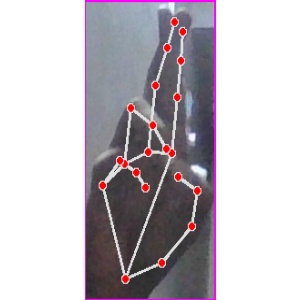
अक्षर: र